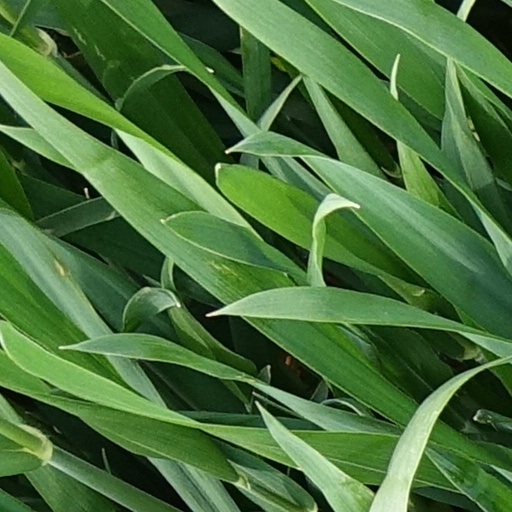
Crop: wheat